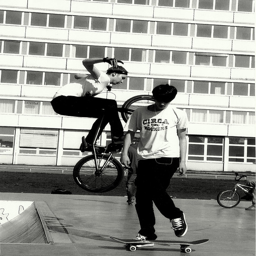
A couple of people riding skateboards under a tall building.
Pair of people on skateboard and bike performing tricks.
One boy on a skateboard and another on a bike.
Behind a boy on a skateboard, a boy pops a wheelie with his bicycle.
ATTEMPTING TRICKS ON BICYCLES AND SKATEBOARDS AT A SKATE PARK